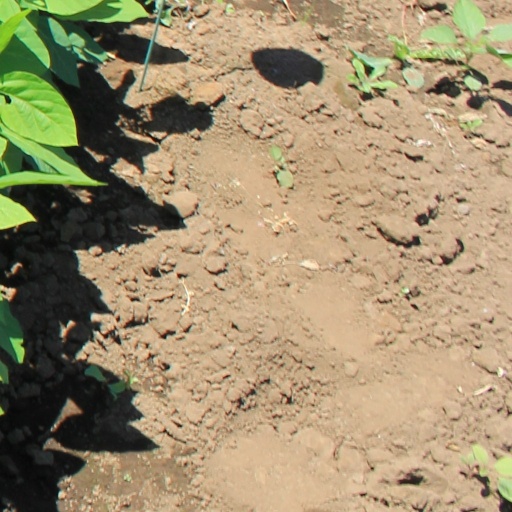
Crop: soybean